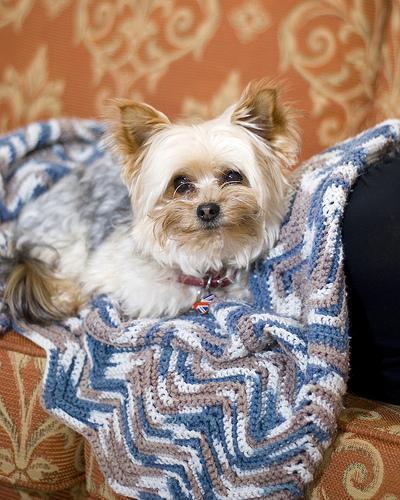
Yorkshire_terrier